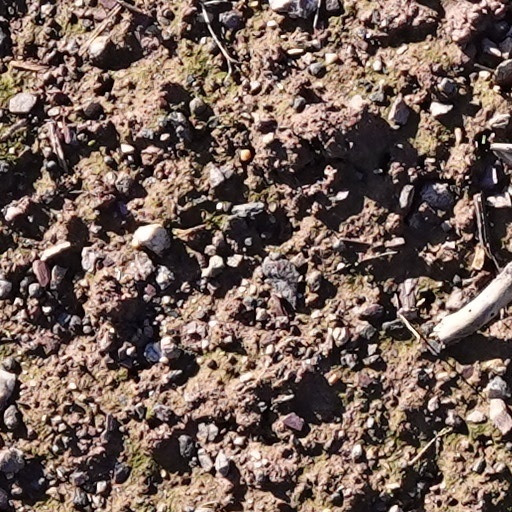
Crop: wheat